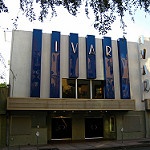
Label: buildings